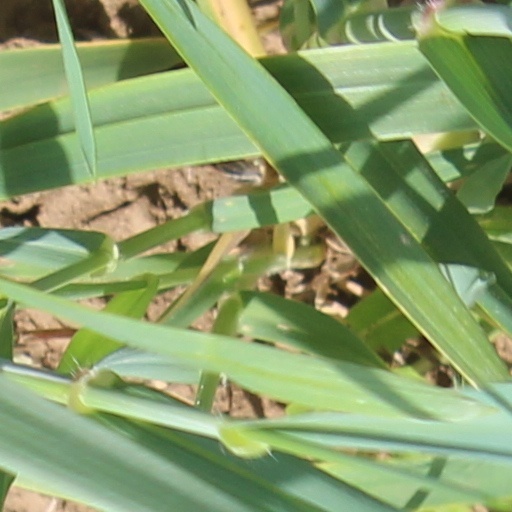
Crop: wheat